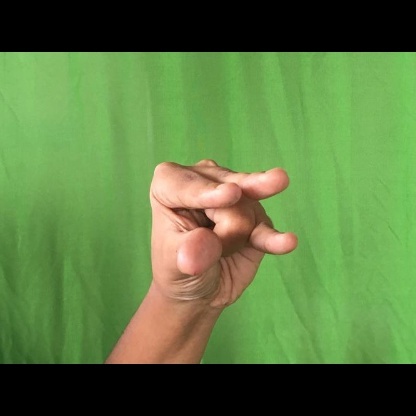
Mudra: Kangulam